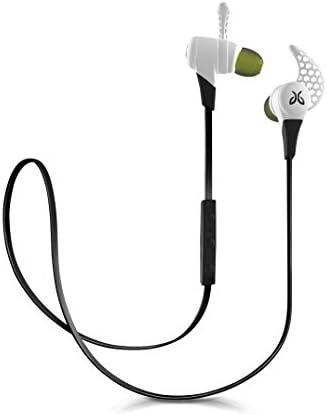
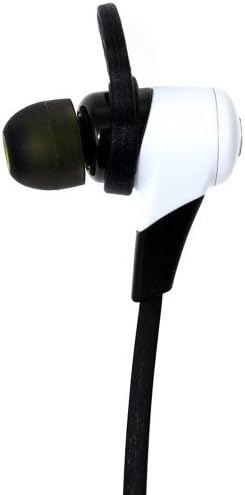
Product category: headphones
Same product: no